Abell 383

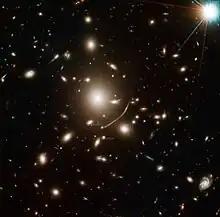
Abell 383 imaged by the Hubble Space Telescope

Abell 383 is a galaxy cluster in the Abell catalogue.